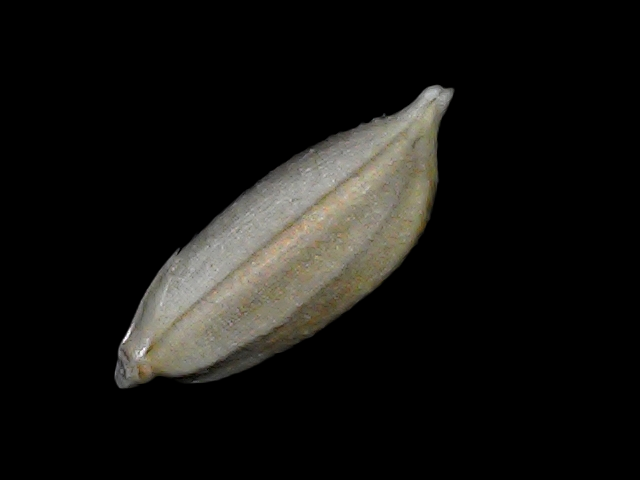
Rice variety: Bd34